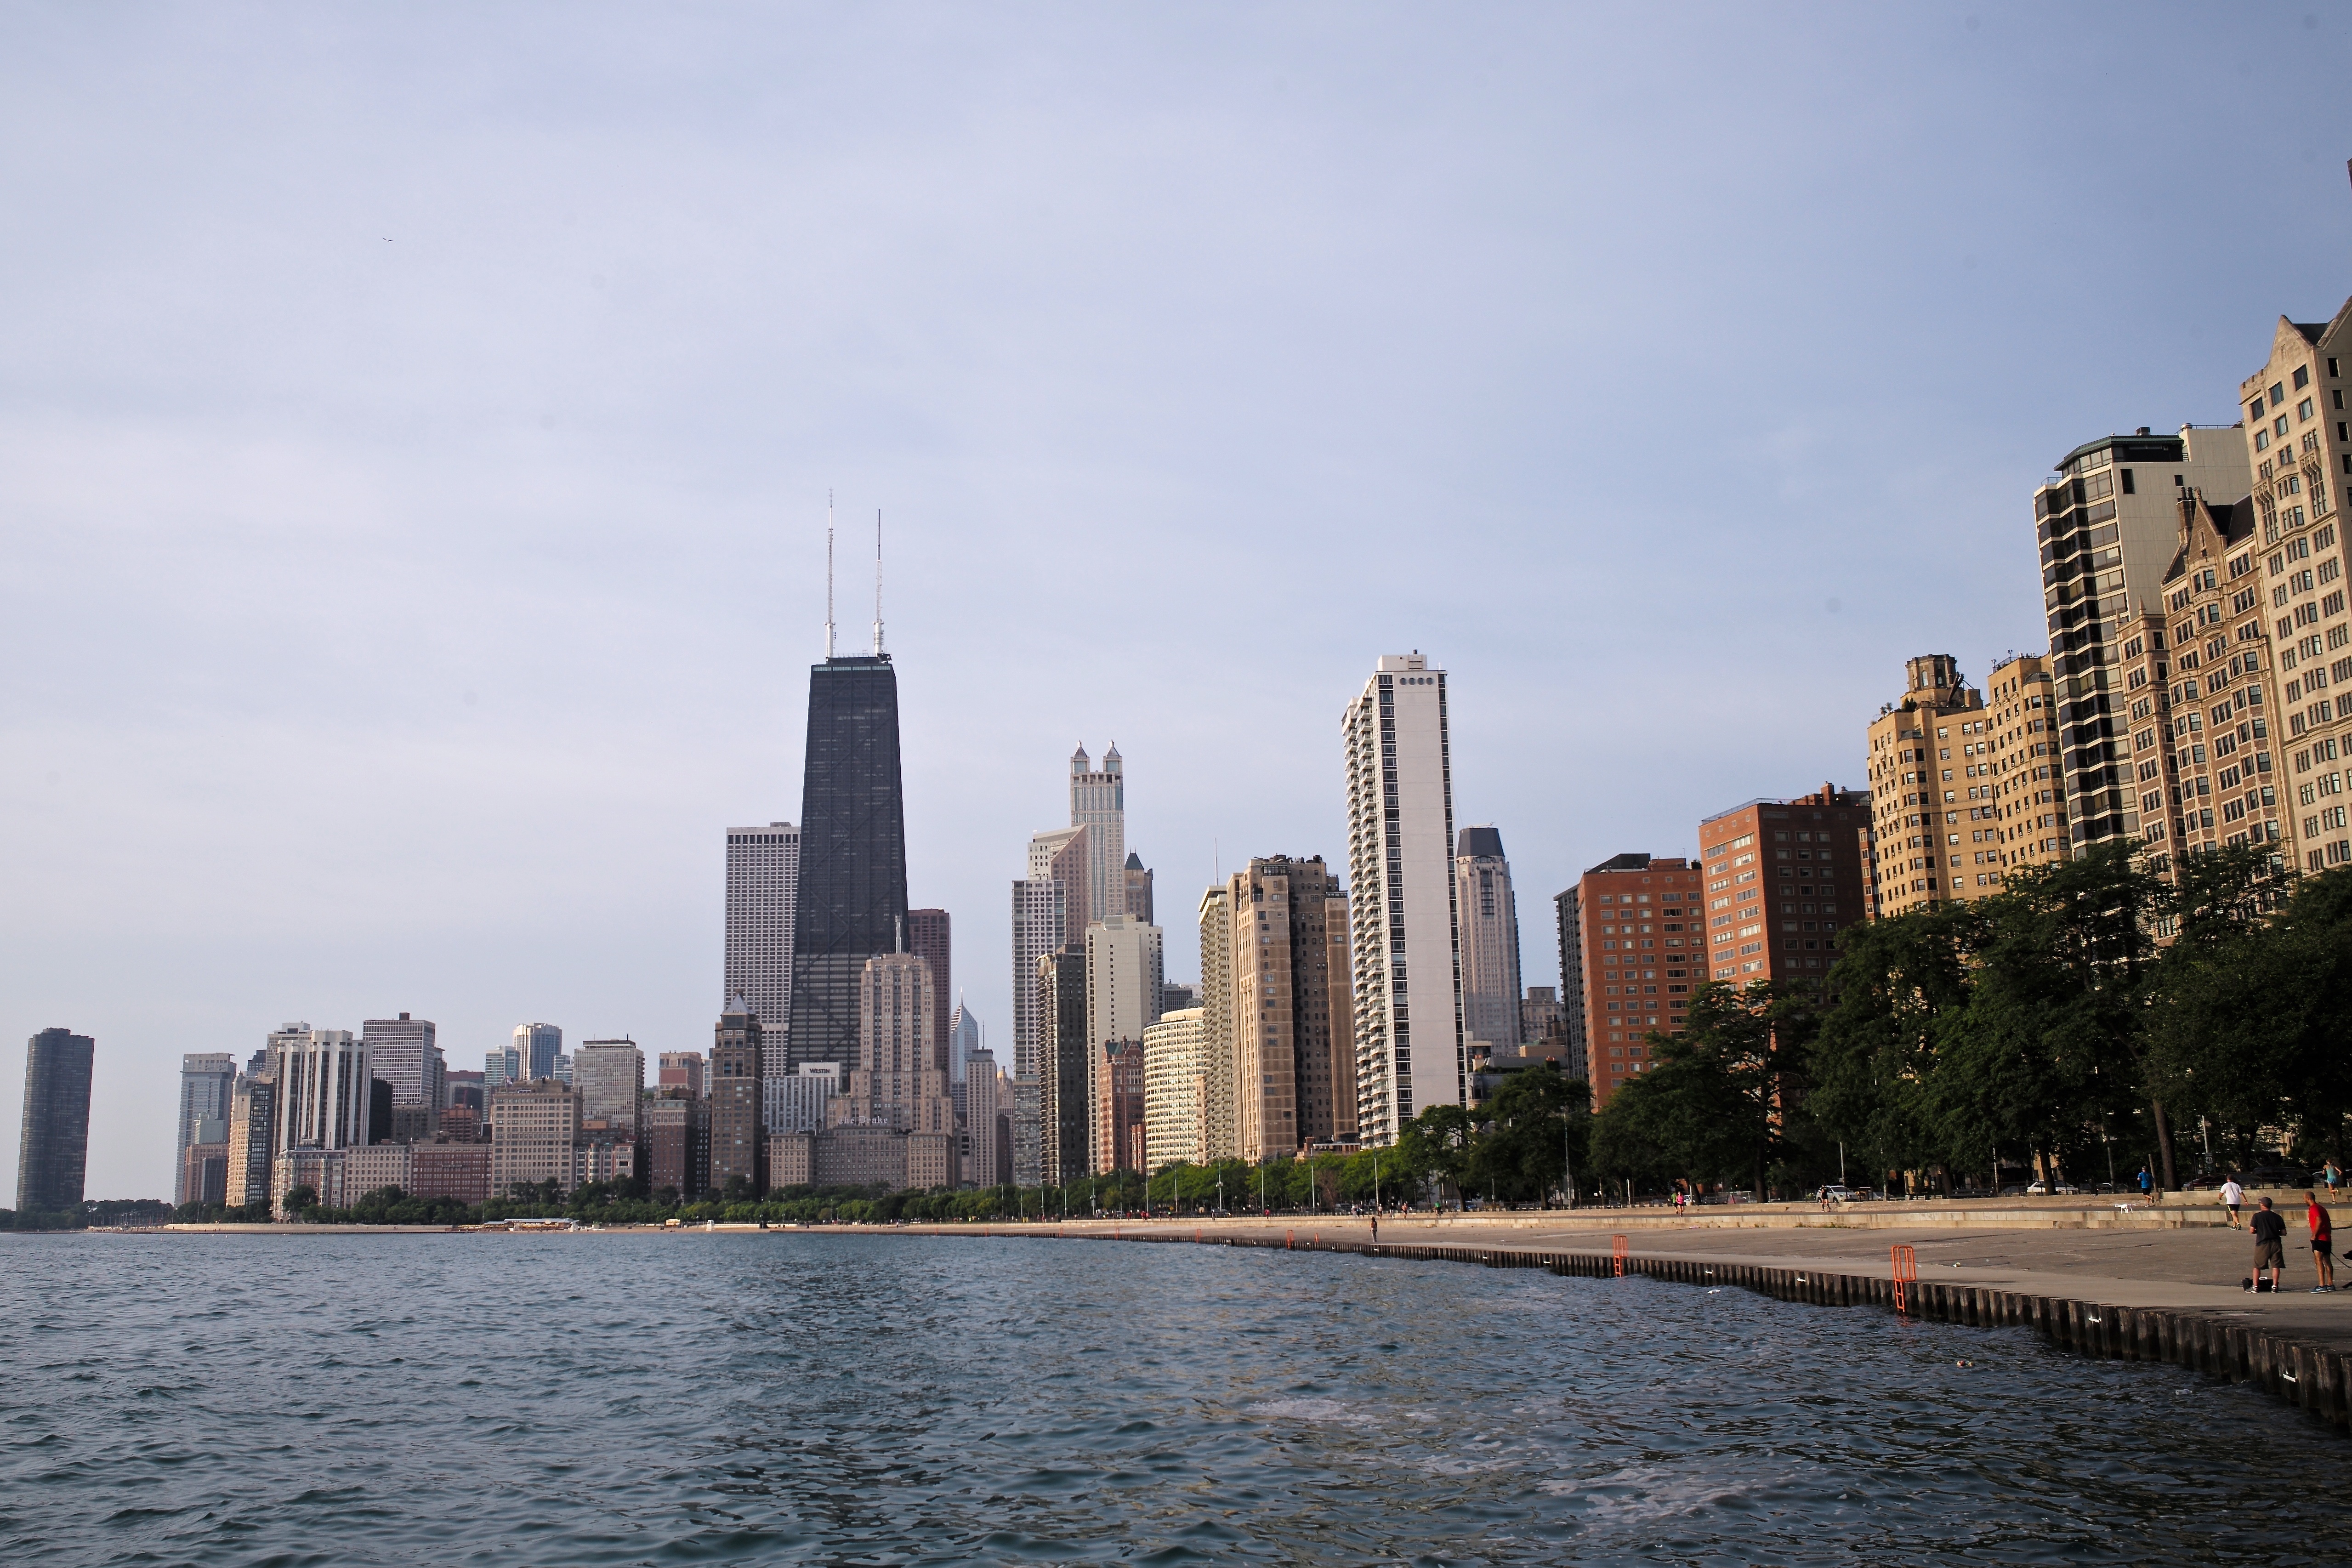
landscape, horizon, skyline, morning, lake, building, city, skyscraper, river, cityscape, downtown, summer, travel, dusk, drive, usa, landmark, chicago, tourism, waterway, tower block, drake, m, skyscrapers, hotel, illinois, center, 28, f2, michigan, leica, 240, summicron, lakefront, lakeshore, johnhancock, metropolis, urban area, geographical feature, human settlement